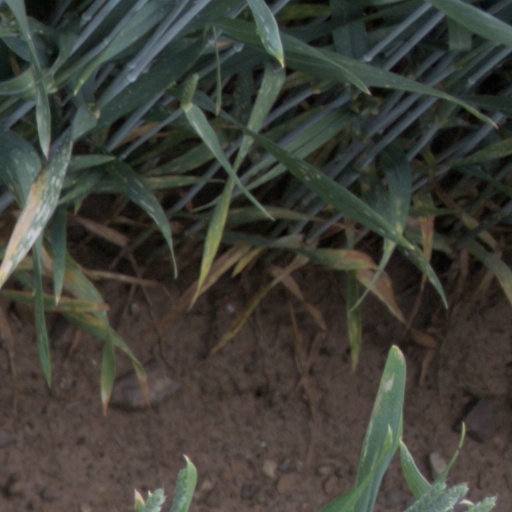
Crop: wheat